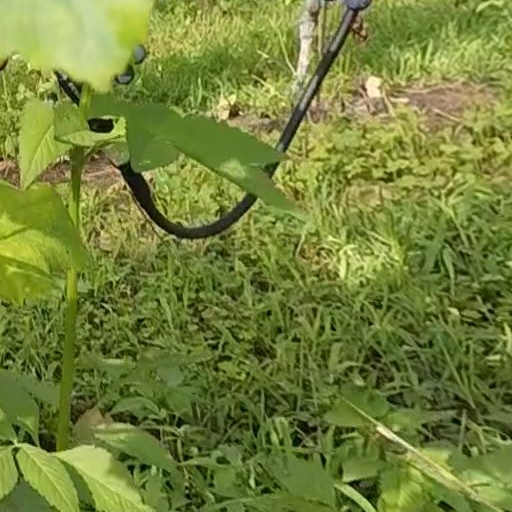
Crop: grape